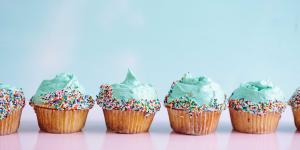
sustitutos del azucar saludables y naturales